Saponaria officinalis

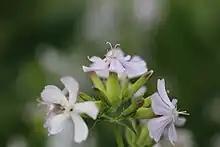
Flowers, Sainte-Geneviève-de-Batiscan, Quebec, Canada

The plant possesses leafy, unbranched stems (often tinged with red). It grows in patches, attaining a height of . The broad, lanceolate, sessile leaves are opposite and between 4 and 12 cm long. Its sweetly scented flowers are radially symmetrical and pink, or sometimes white. Each of the five flat petals have two small scales in the throat of the corolla. They are about wide. They are arranged in dense, terminal clusters on the main stem and its branches. The long tubular calyx has five pointed red teeth.